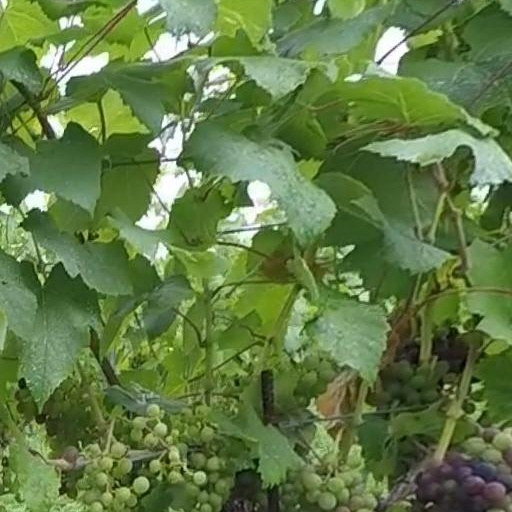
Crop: grape